John P. McCann

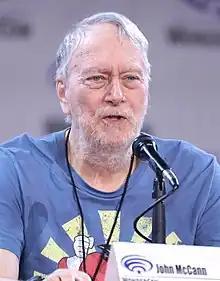
McCann at the 2023 WonderCon

John P. McCann is an American writer, actor and producer who has mostly focused on writing/producing animation and family-friendly scripts in the past. He is best known for his work on television cartoons, for which he has received numerous awards, but he has also produced live-action screenplays and television scripts. At present McCann is also working on short stories, and a novella. His fiction tends to be either darkly humorous or horror-related.